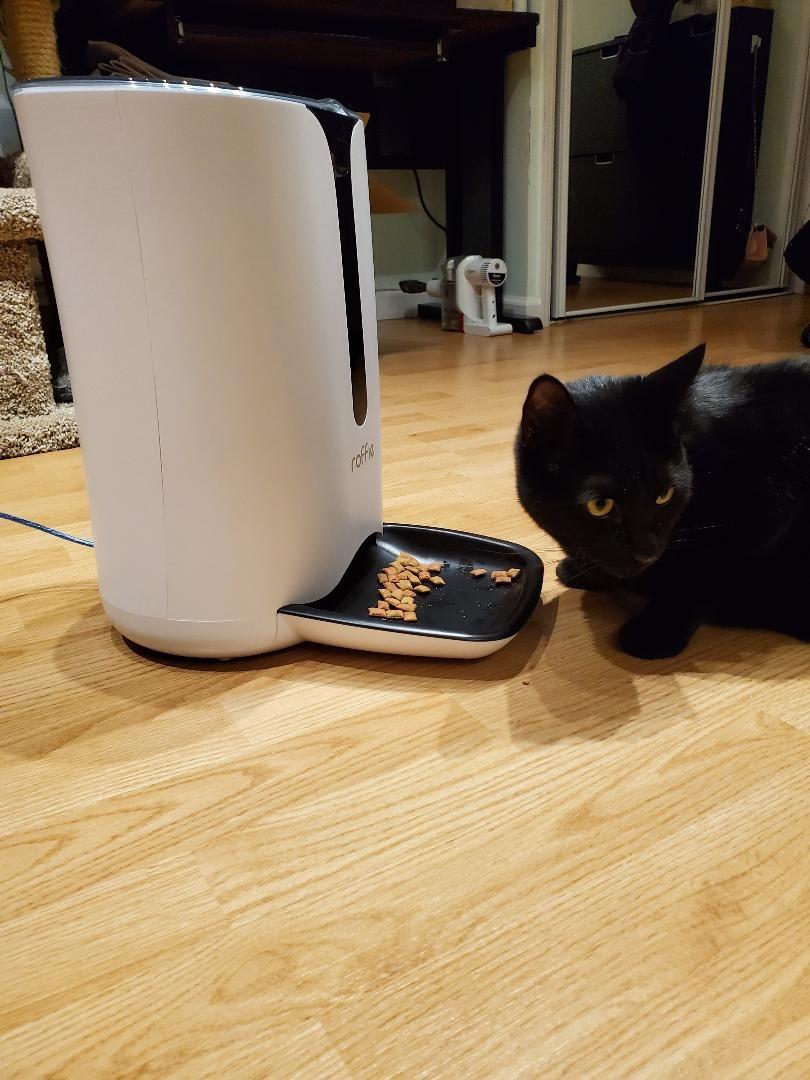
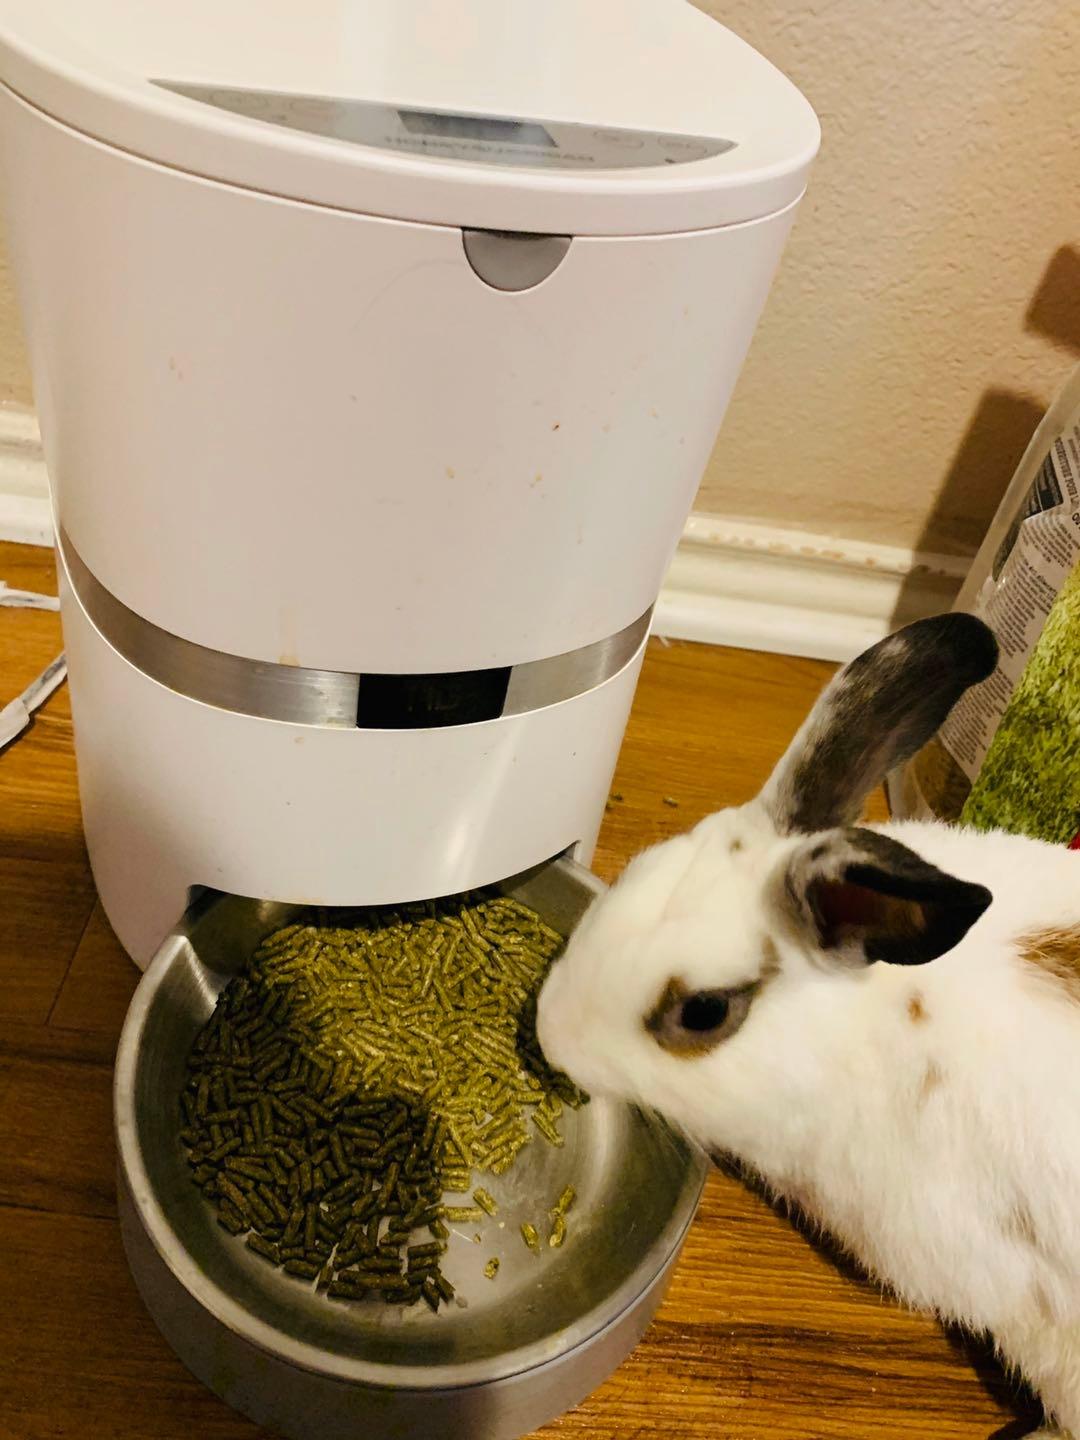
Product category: items_feeder
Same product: no